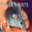
Label: mouse